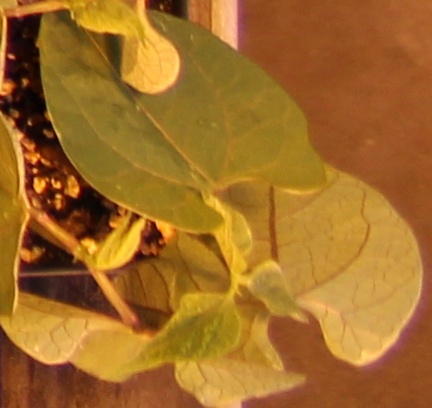
Label: Blackbean